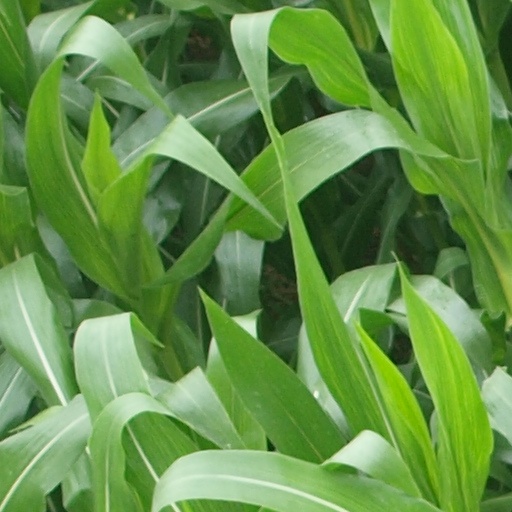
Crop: maize; corn